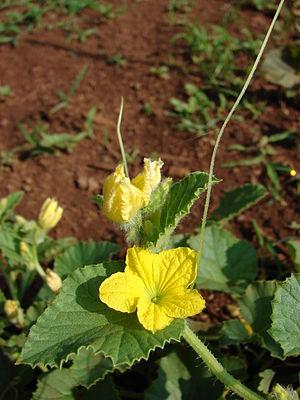
Le Melon est une plante herbacée annuelle originaire d'Afrique intertropicale, appartenant à la famille des Cucurbitacées et largement cultivée comme plante potagère pour son faux-fruit comestible. Le terme désigne aussi le fruit climactérique lui-même très savoureux, sucré et parfumé.